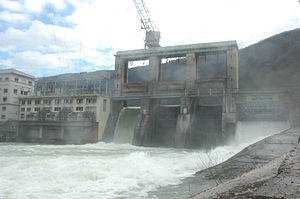
Ain (flod) / Opdæmning
Ain er en fransk flod af ca. 190 km's længde. Den udspringer i Jurabjergene mellem landsbyerne Conte og La Favière i ca. 700 meters højde over havet og udmunder i Rhone på dennes højre bred ca. 40 km øst for Lyon.